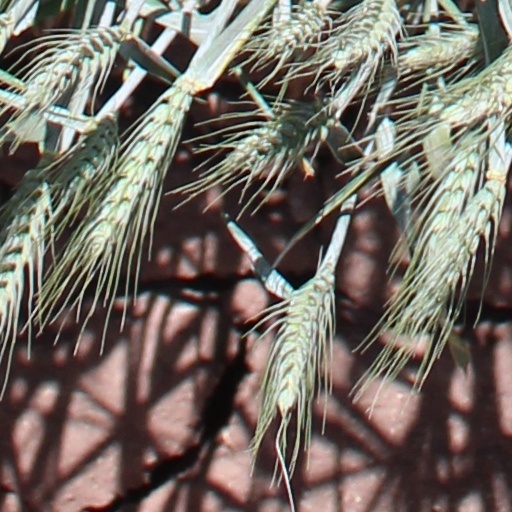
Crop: wheat